Dee Booher

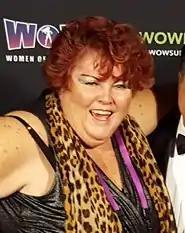
Deanna Booher at the WOW red carpet event in 2016

Deanna Booher (August 6, 1948 – January 7, 2022) was an American actress, professional wrestler, and roller derby skater. She is known for her appearances with Gorgeous Ladies of Wrestling as Matilda the Hun, as well as her appearances in films such as "Brainsmasher... A Love Story" and "Spaceballs".